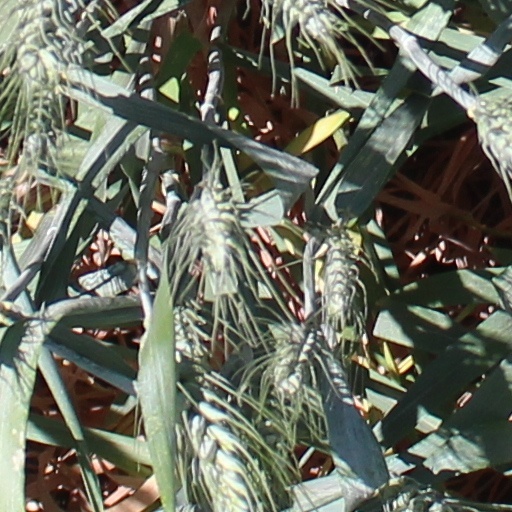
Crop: wheat